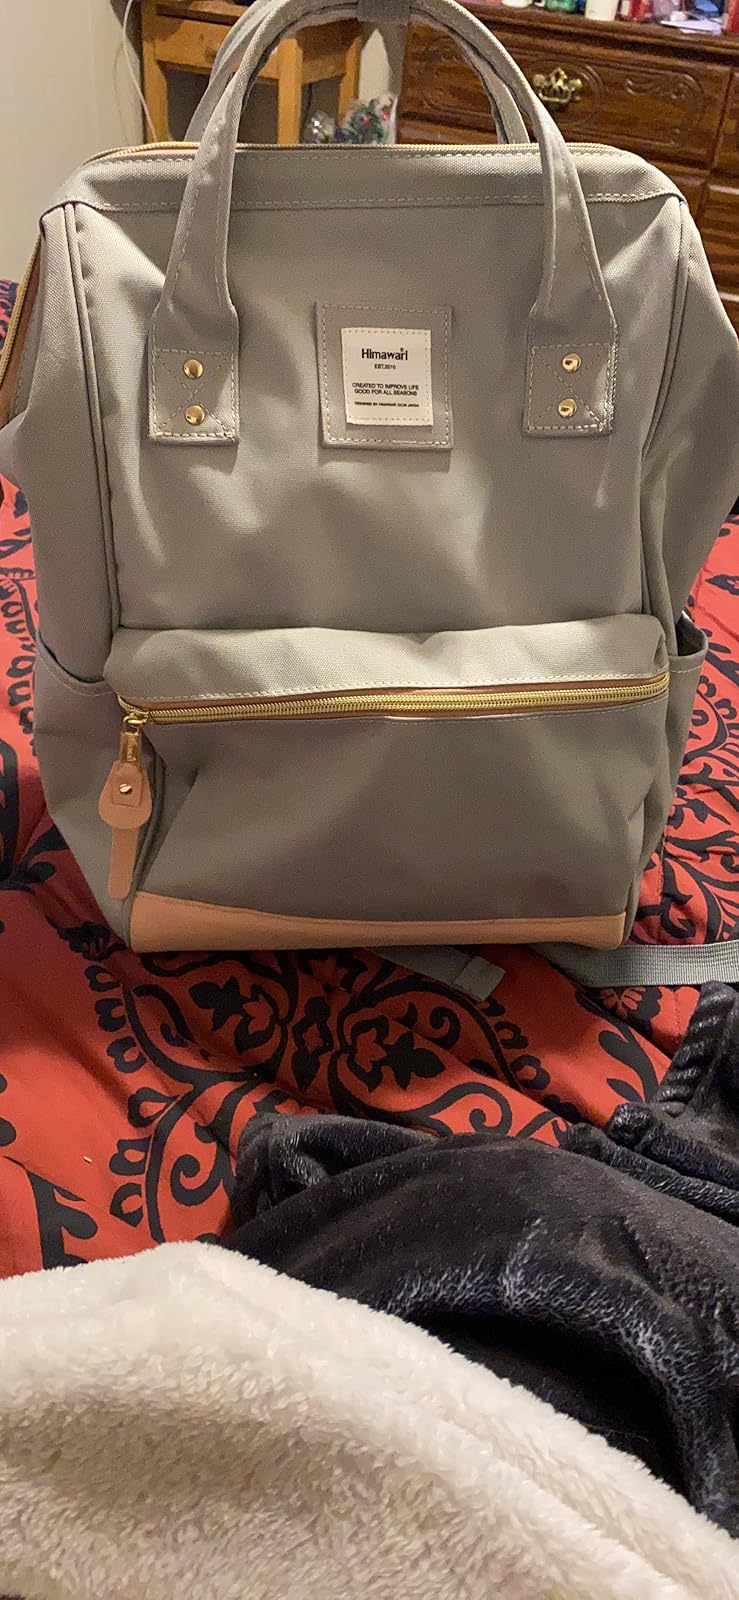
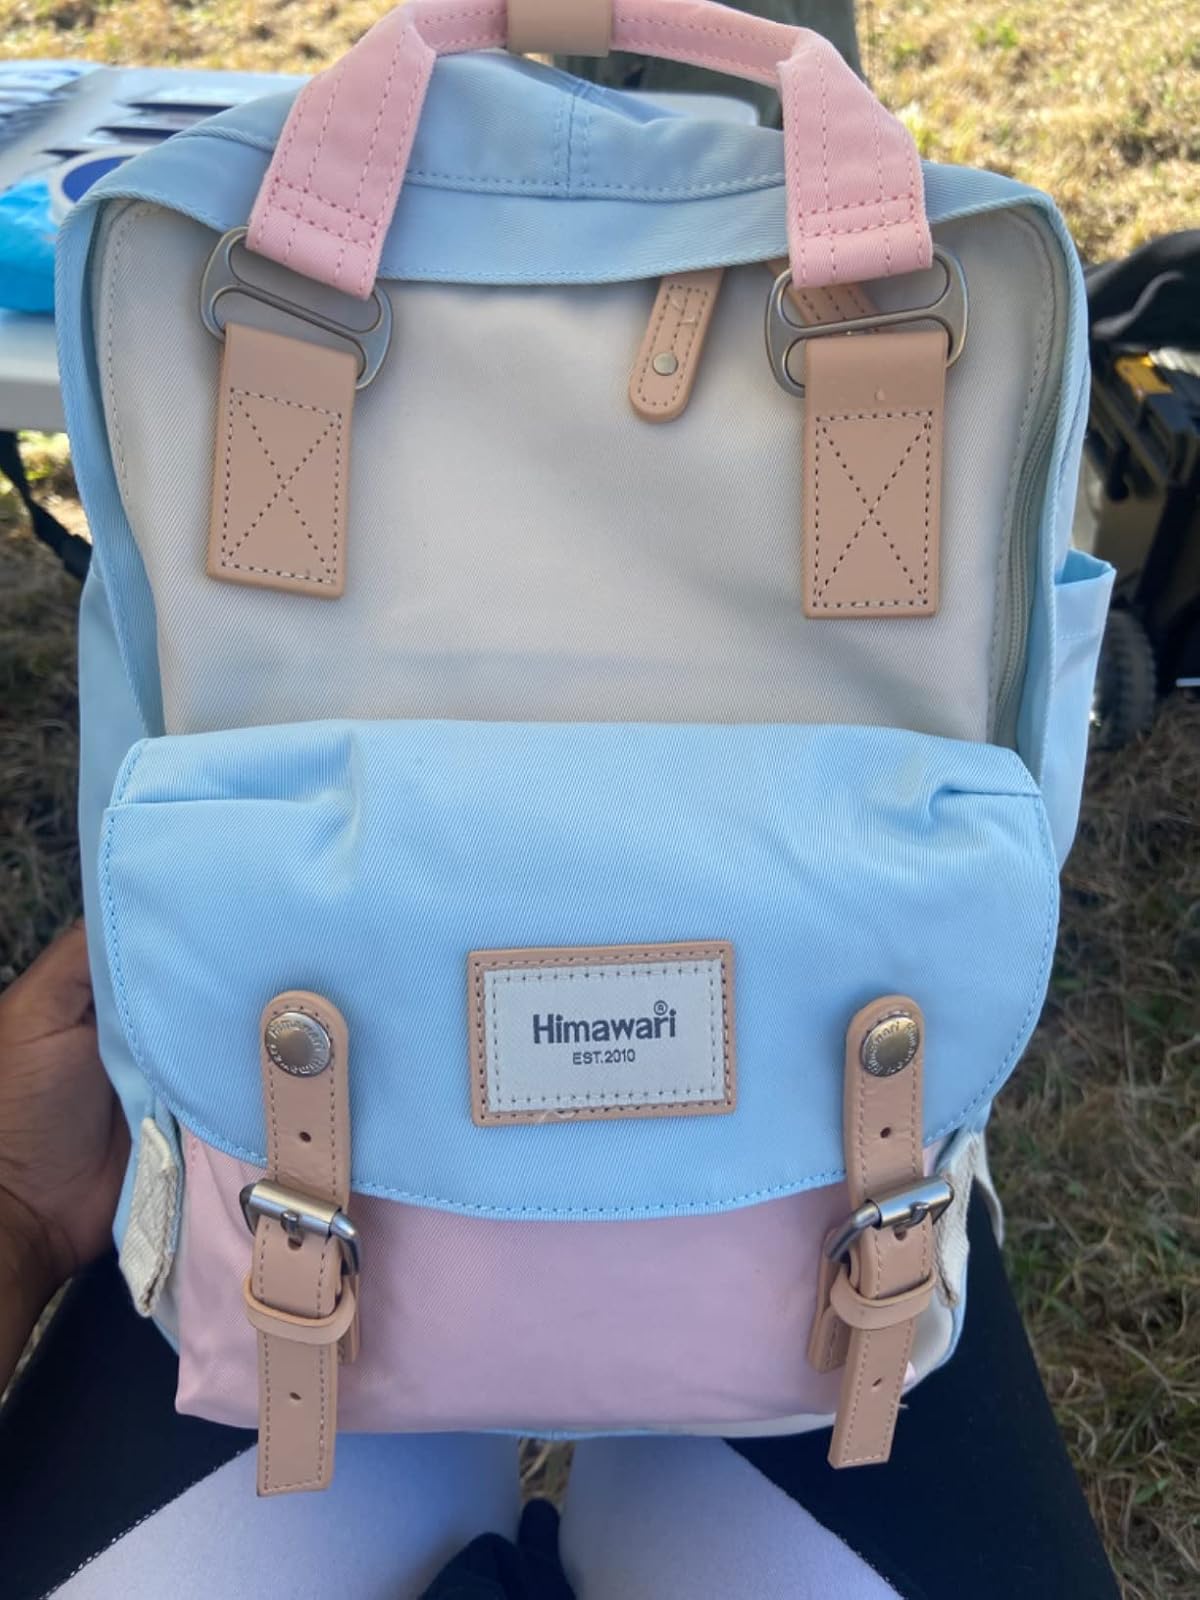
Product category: bag
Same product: no